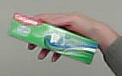
Product: colgate_toothpaste